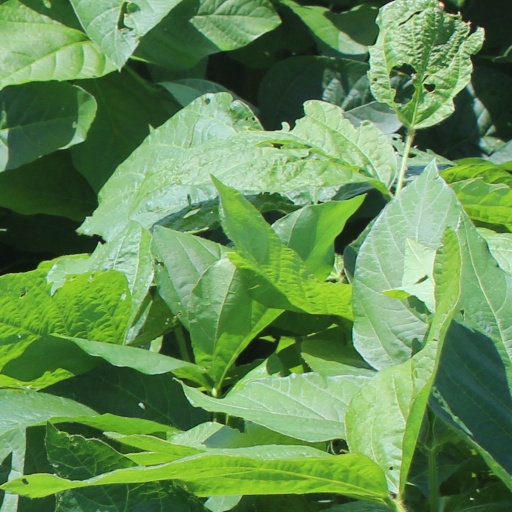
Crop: soybean